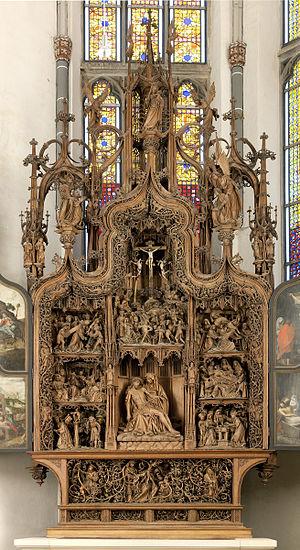
Douverman - Autel des sept douleurs Kalkar
Heinrich Douvermann né probablement vers 1480 à Dinslaken et mort probablement en 1543 à Kalkar est un sculpteur sur bois allemand et figure parmi les artistes les plus significatifs de la région du Bas-Rhin de son époque.